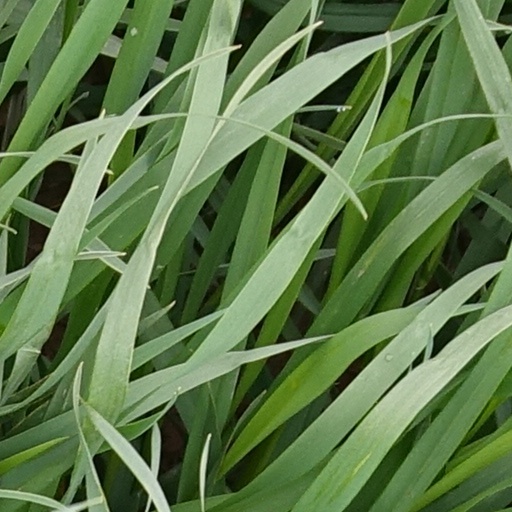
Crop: wheat